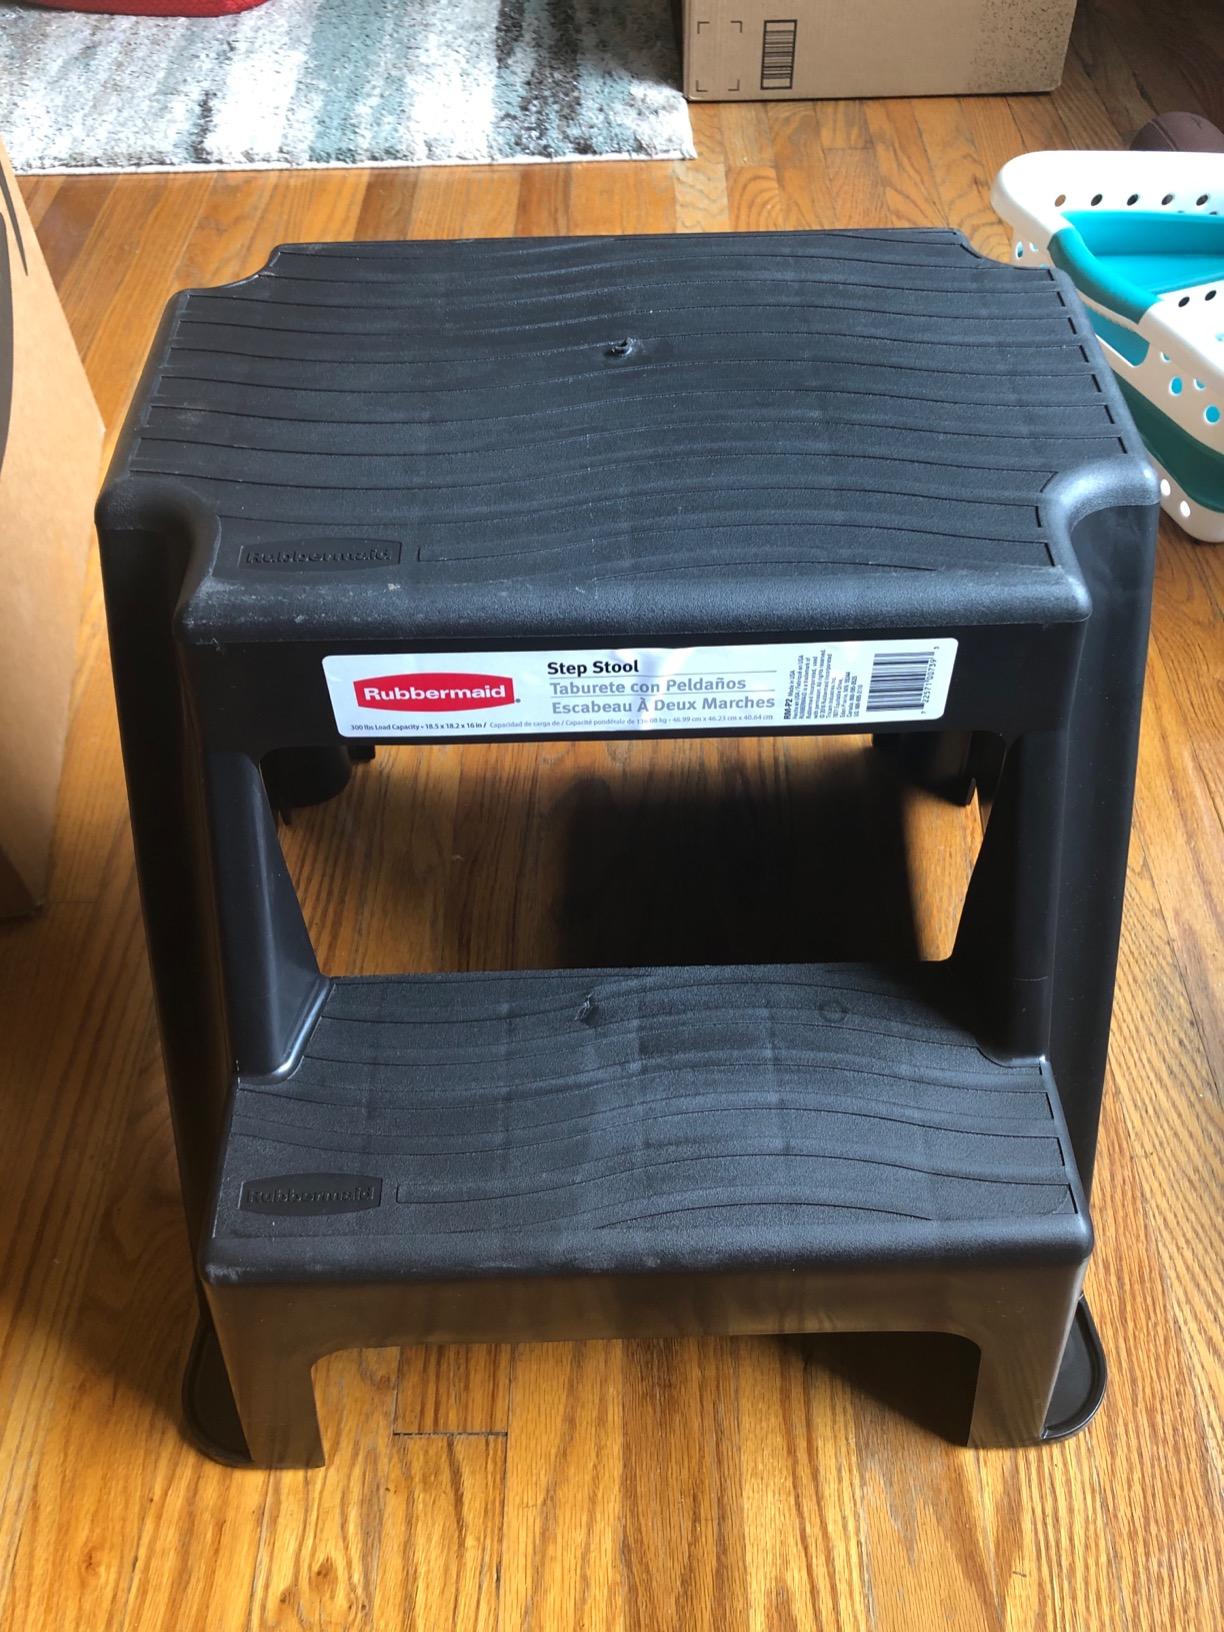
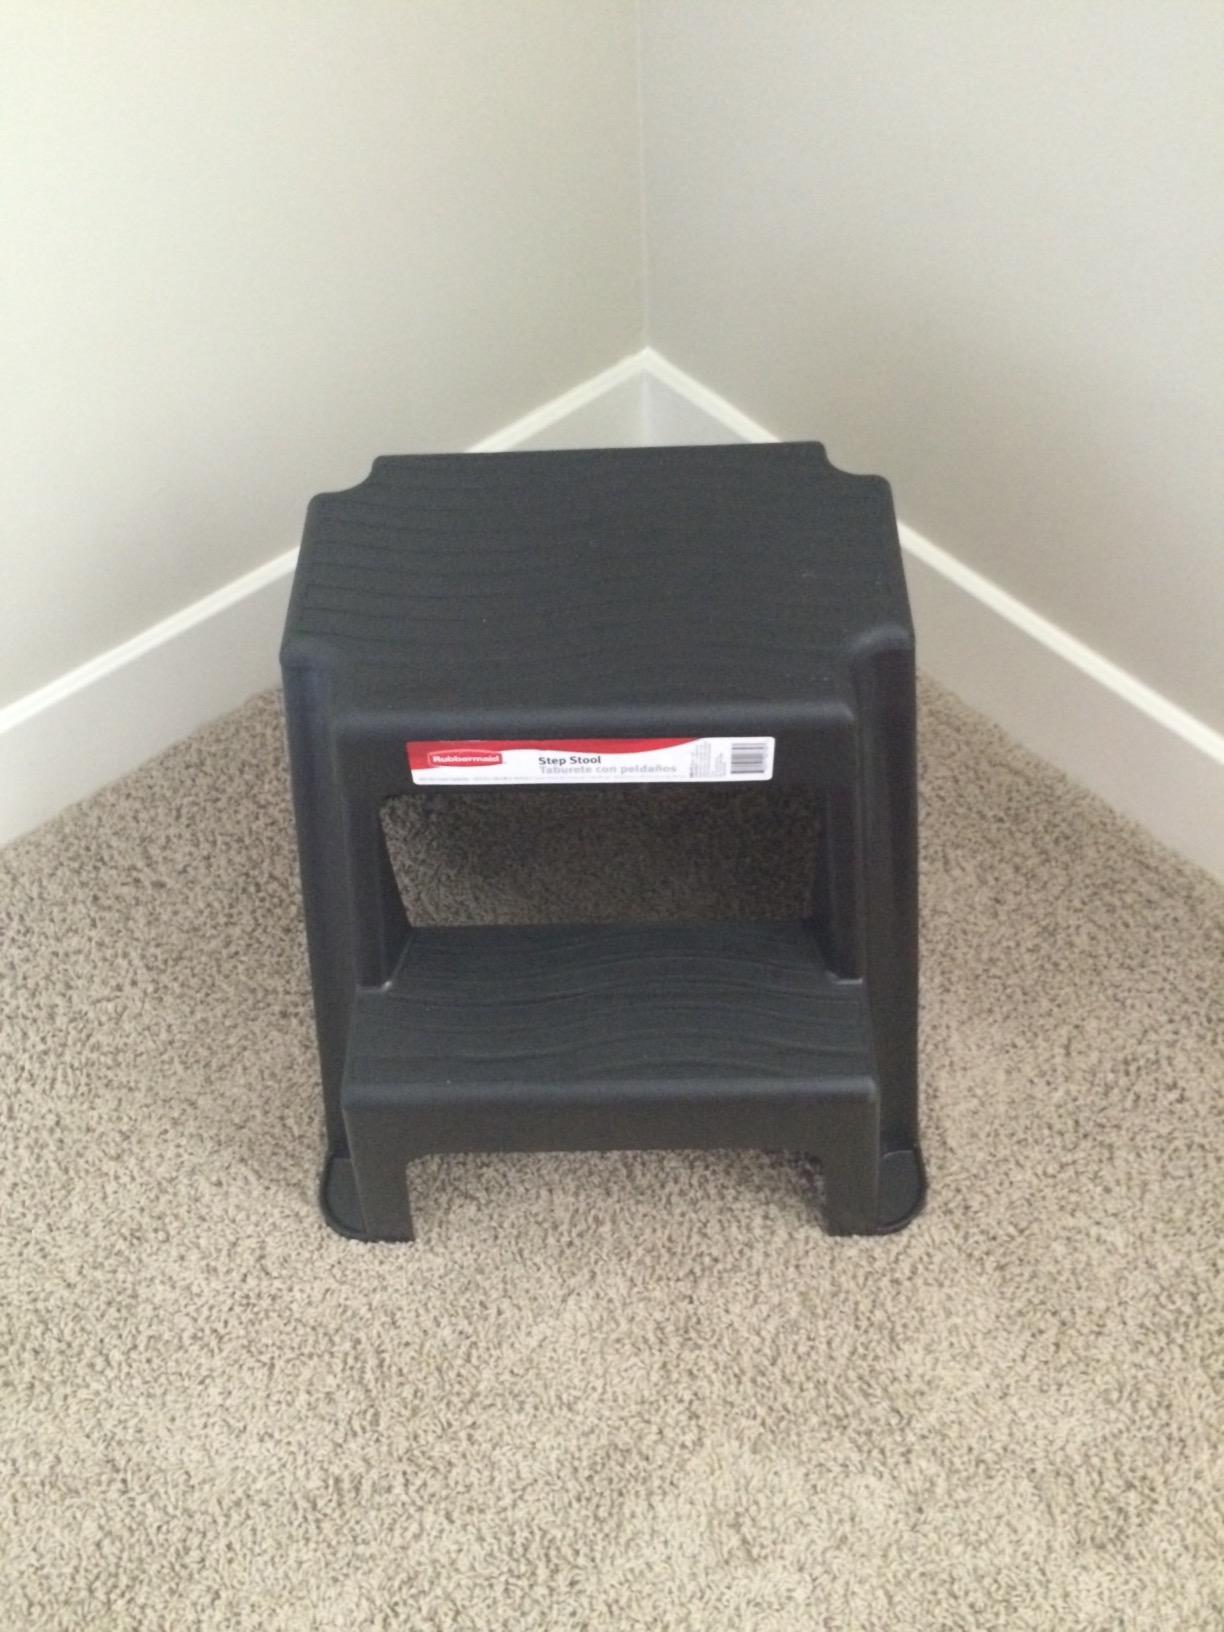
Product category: stool
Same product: yes